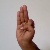
The image shows a hand gesture representing the letter 'F' in Indian Sign Language.